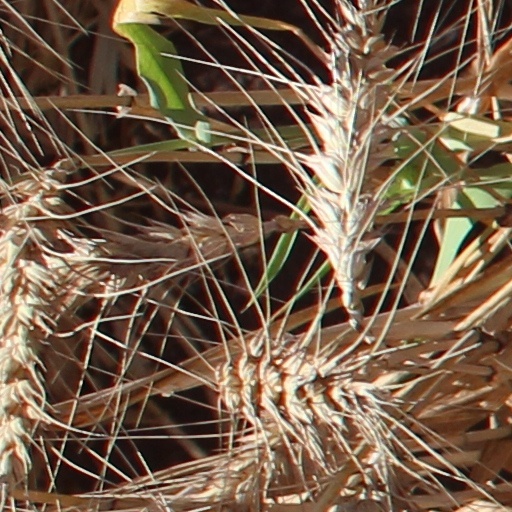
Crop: wheat